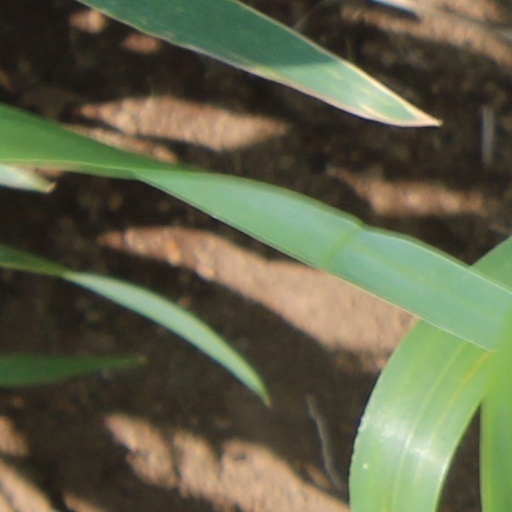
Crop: wheat